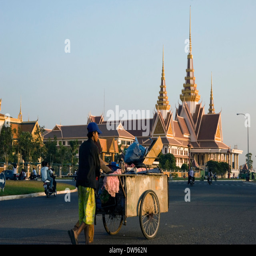
a man is pushing a cart filled with garbage on a city street near a beautiful temple complex